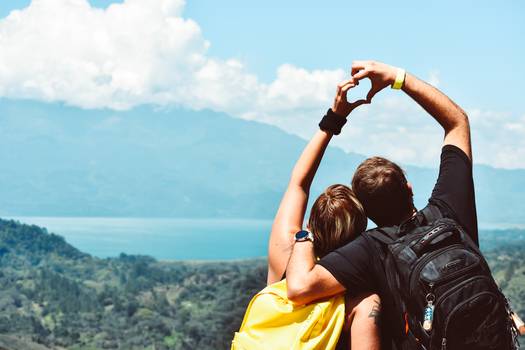
Label: No Watermark